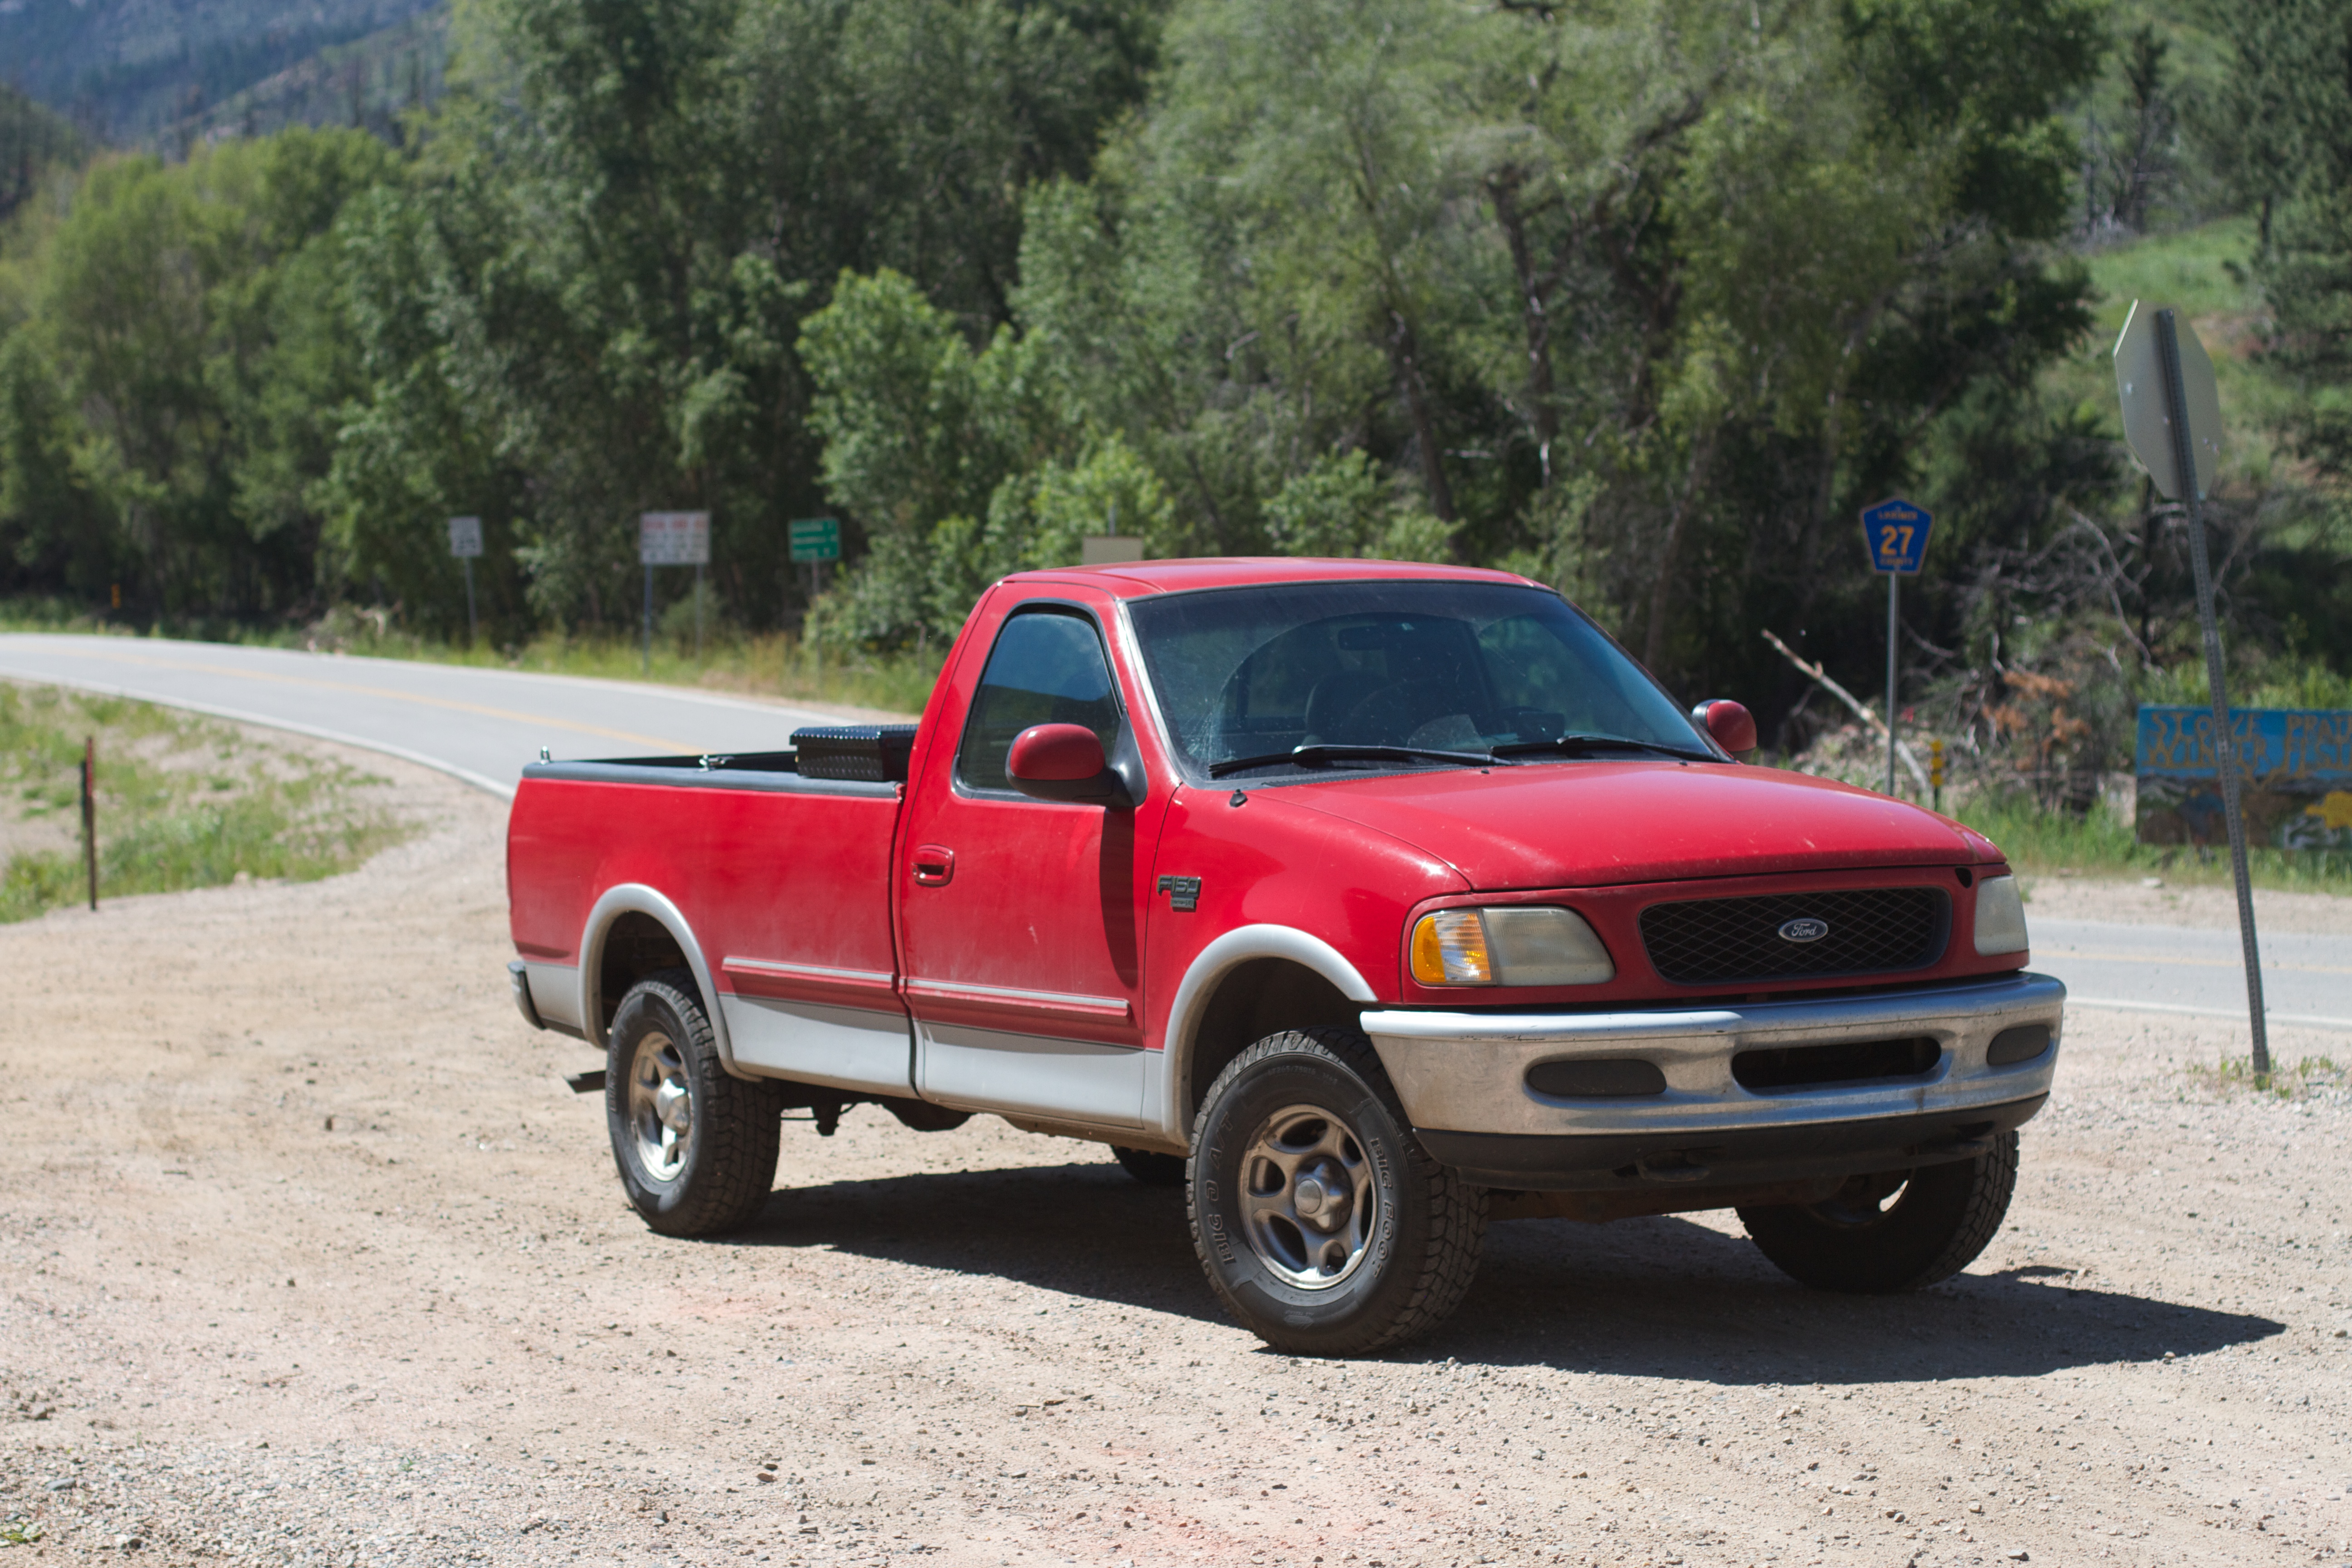
car, wheel, truck, vehicle, bumper, ford, pickup truck, land vehicle, automobile make, automotive exterior, truck bed part